Question: Please indicate a possible affordance area of the boxing_punching_bag that can be used for punching
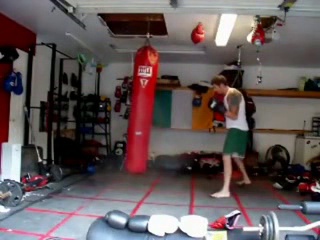
Answer: [123, 47, 152, 169]